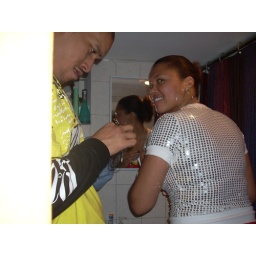
If you are in the bathroom with the door open the paparazzi is gonna get you!